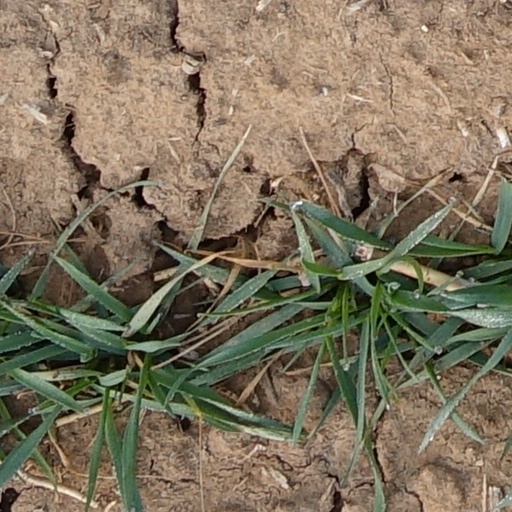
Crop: wheat